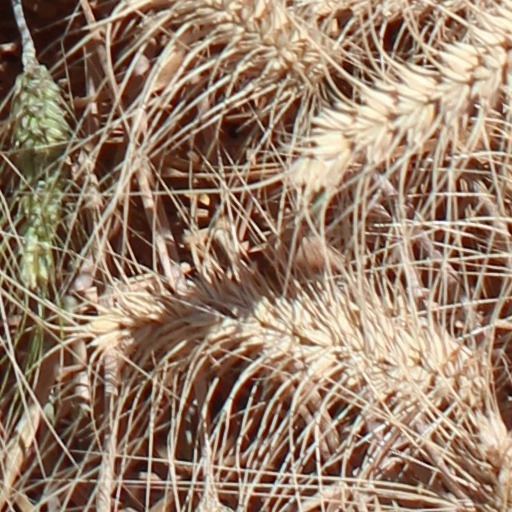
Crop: wheat